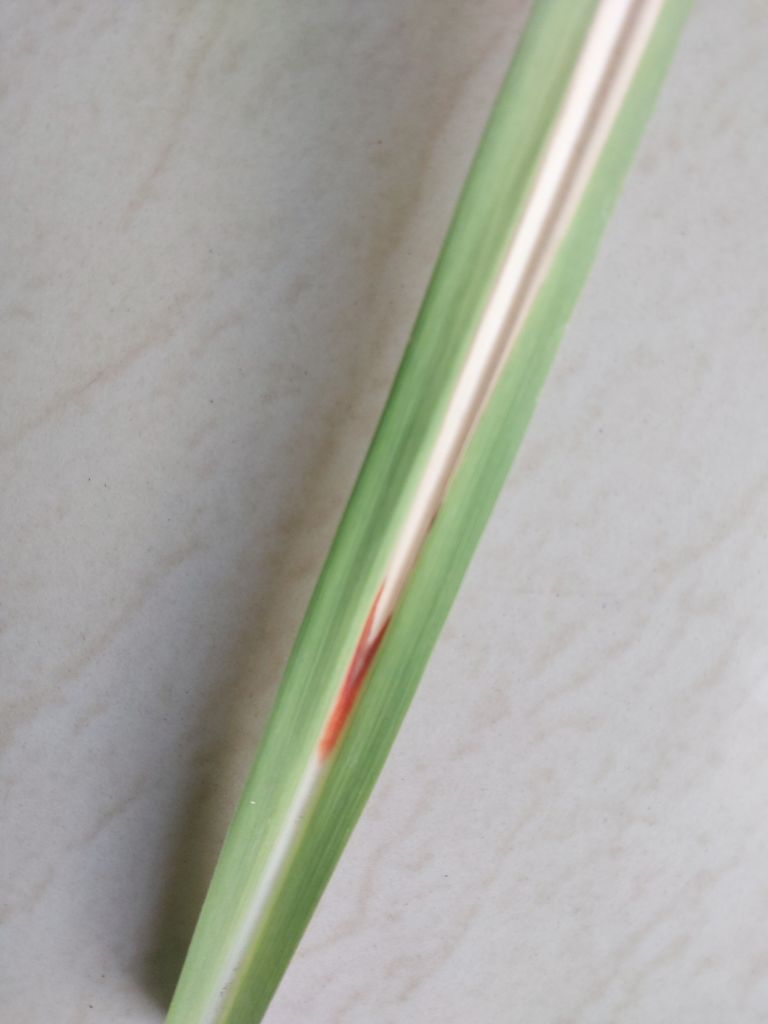
Label: Brown Spot